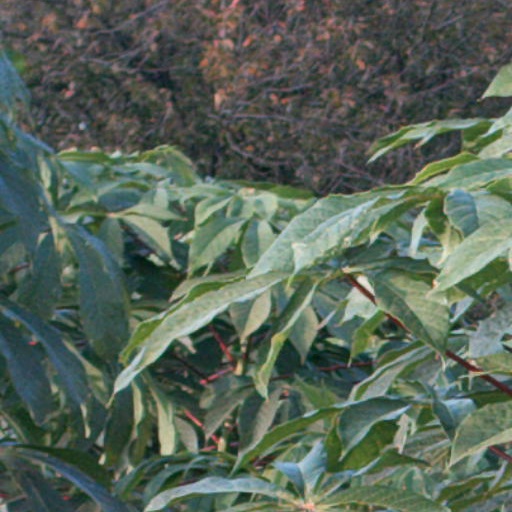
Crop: cassava